Army of Occupation Medal

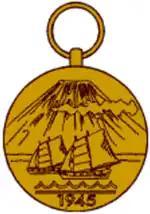
The reverse side of the medal

The medal is bronze measuring 1.25 inches across. On the obverse, are the abutments of the Remagen Bridge with the words "ARMY OF OCCUPATION" inscribed above. On the reverse, is Mount Fuji with a low-hanging cloud over two Japanese junks above a wave and the inscribed date "1945". A bronze clasp 0.125 inches wide and 1.5 inches in length with the word "GERMANY" or "JAPAN" is worn on the suspension ribbon of the medal to indicate service in Europe or the Far East. The ribbon is 1.375 inches wide with two thin white stripes at the edges and two thicker stripes in the middle, the first being black and the second in scarlet. A myth was that if a soldier served in Germany the ribbon's black band was worn to his right and if in Japan the red was to his right. The only approved display was for the black band to be to the wearer's right.